List of international trips made by Kim Jong Un

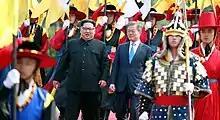
Kim with South Korean president Moon Jae-in being escorted by a South Korean traditional honor guard at the DMZ in April 2018

This is a list of international trips made by Kim Jong Un. During his tenure as North Korean leader, Kim Jong Un has made ten foreign trips to five countries. Kim became the supreme leader of North Korea in 2011 and his first international state visit was to China in March 2018.